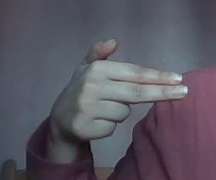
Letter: ghain